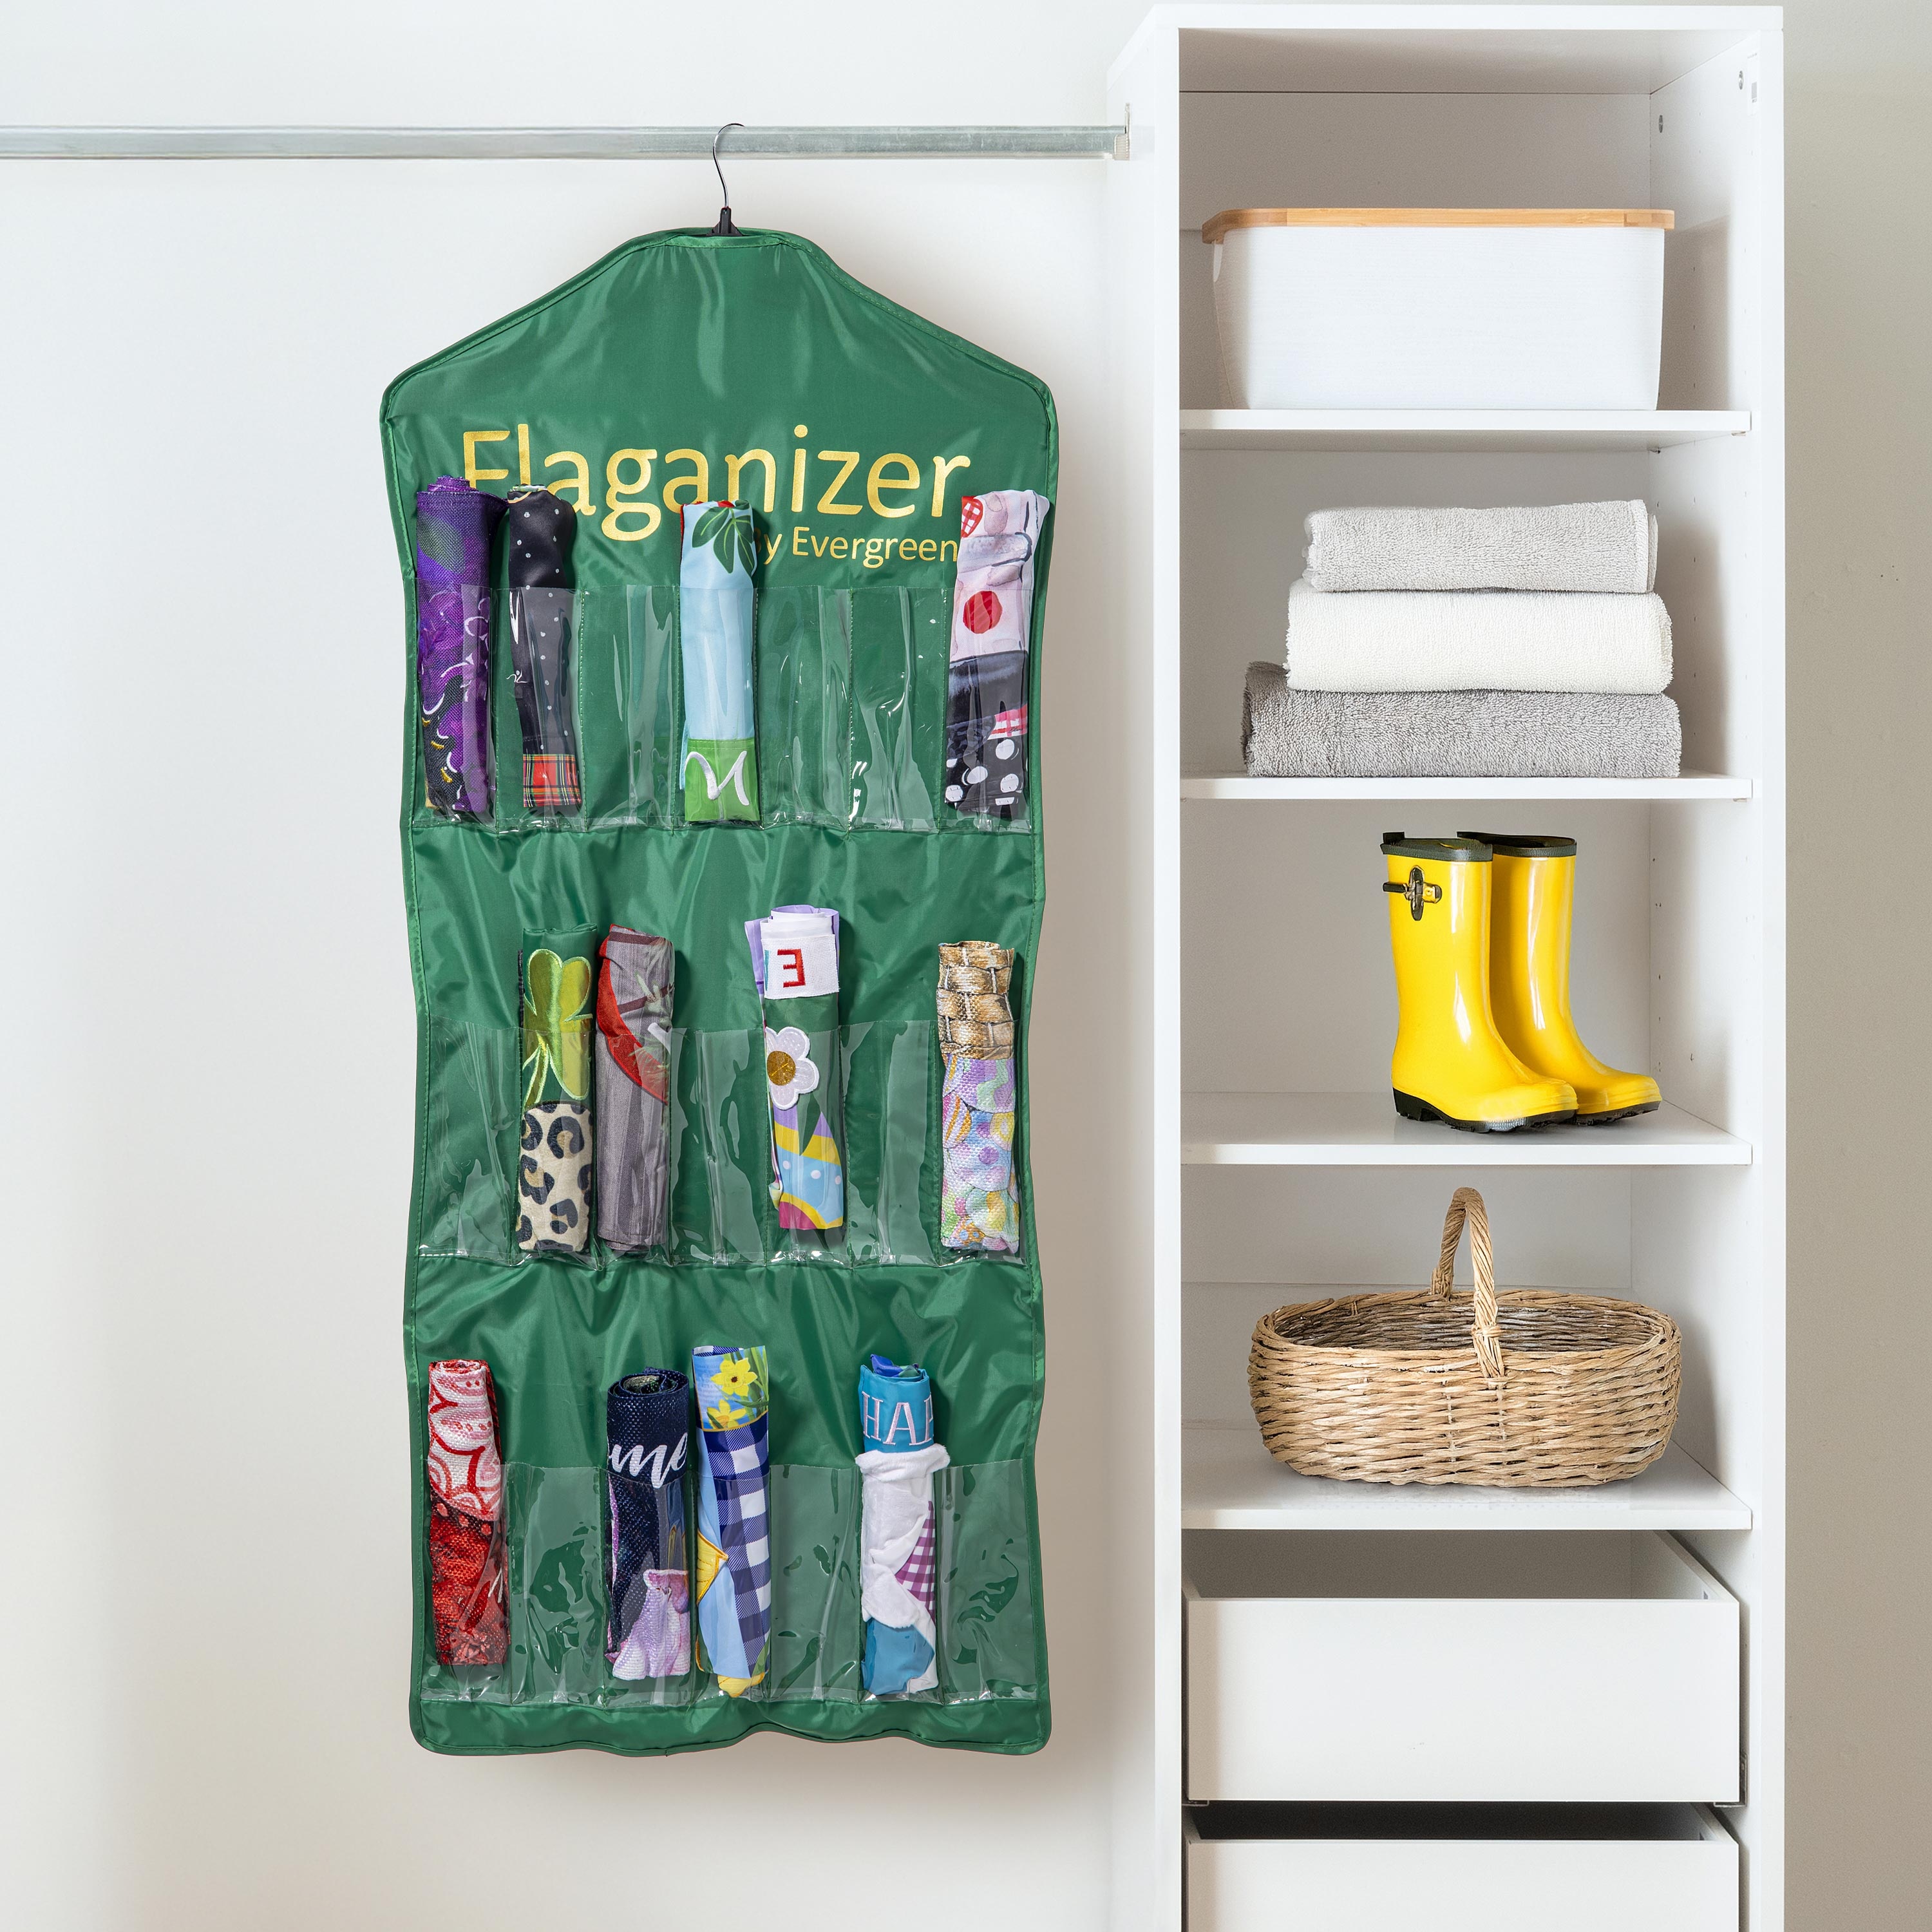
Flag Organizer
Brand: EG Collective
Organize your sports memorabilia collection effortlessly with our premium two-sided flag organizer. Perfect for sports fans, this unique storage solution holds up to 33 of your favorite house or garden flags. Keep your sports collectibles neatly arranged and easily accessible in one location. Ideal for decorating your home with seasonal sports gifts, this flag organizer is a must-have for any sports fan shop. Elevate your home decor and showcase your love for sports all year round!
Category: Home & Garden > Household Supplies > Storage & Organization > Household Storage Bags